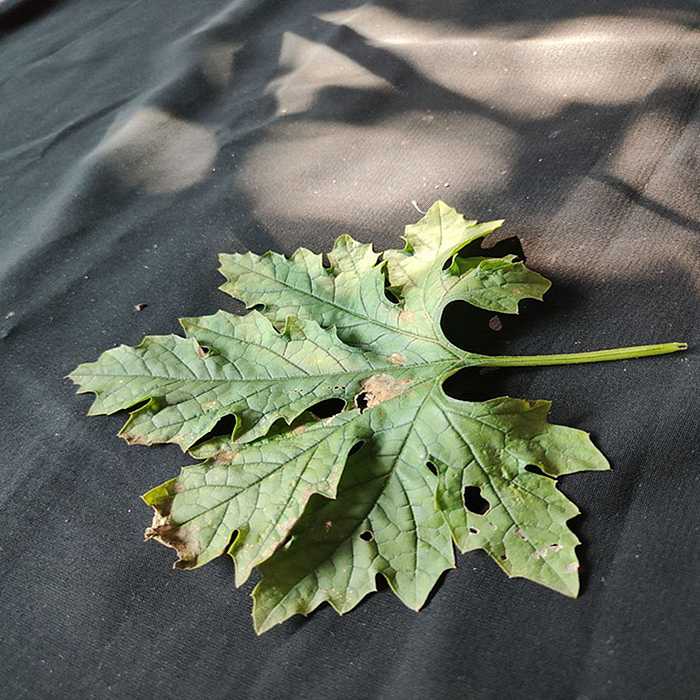
Plant: Bitter Gourd
Label: Downey mildew